Transport in Malta

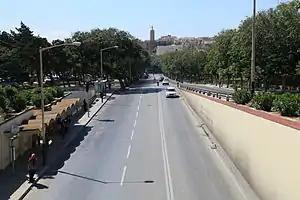
Triq l-Indipendenza in Ħamrun

Traffic in Malta drives on the left, being one of only four countries in Europe to do so, along with the United Kingdom, Ireland and Cyprus. Car ownership in Malta is exceedingly high given the very small size of the islands. The country has a car ownership rate of 766 motor vehicles per 1,000 people. As of October 2021, the number of registered cars amounted to 411,056, giving an auto-mobile density of 1253.8 per km².